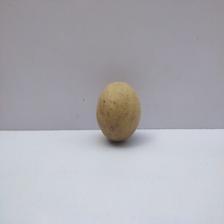
Size: Medium